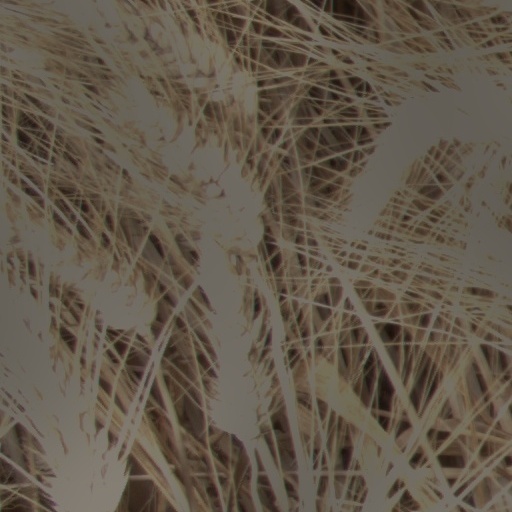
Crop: wheat